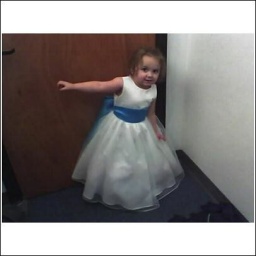
Jane in flower girl dress